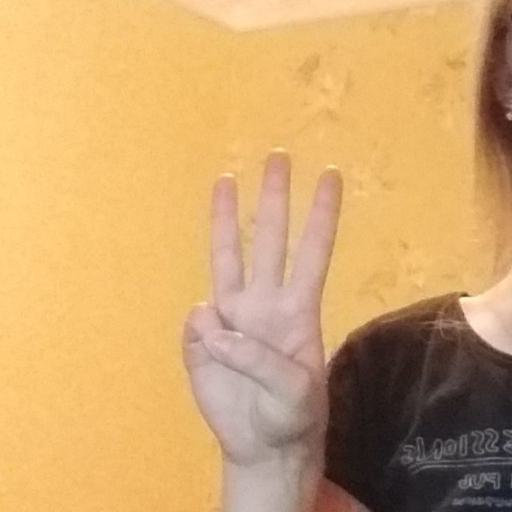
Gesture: three